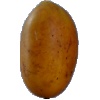
Label: Cucumber Ripe 2